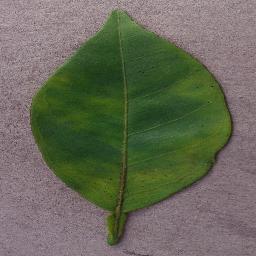
Label: Orange___Haunglongbing_(Citrus_greening)